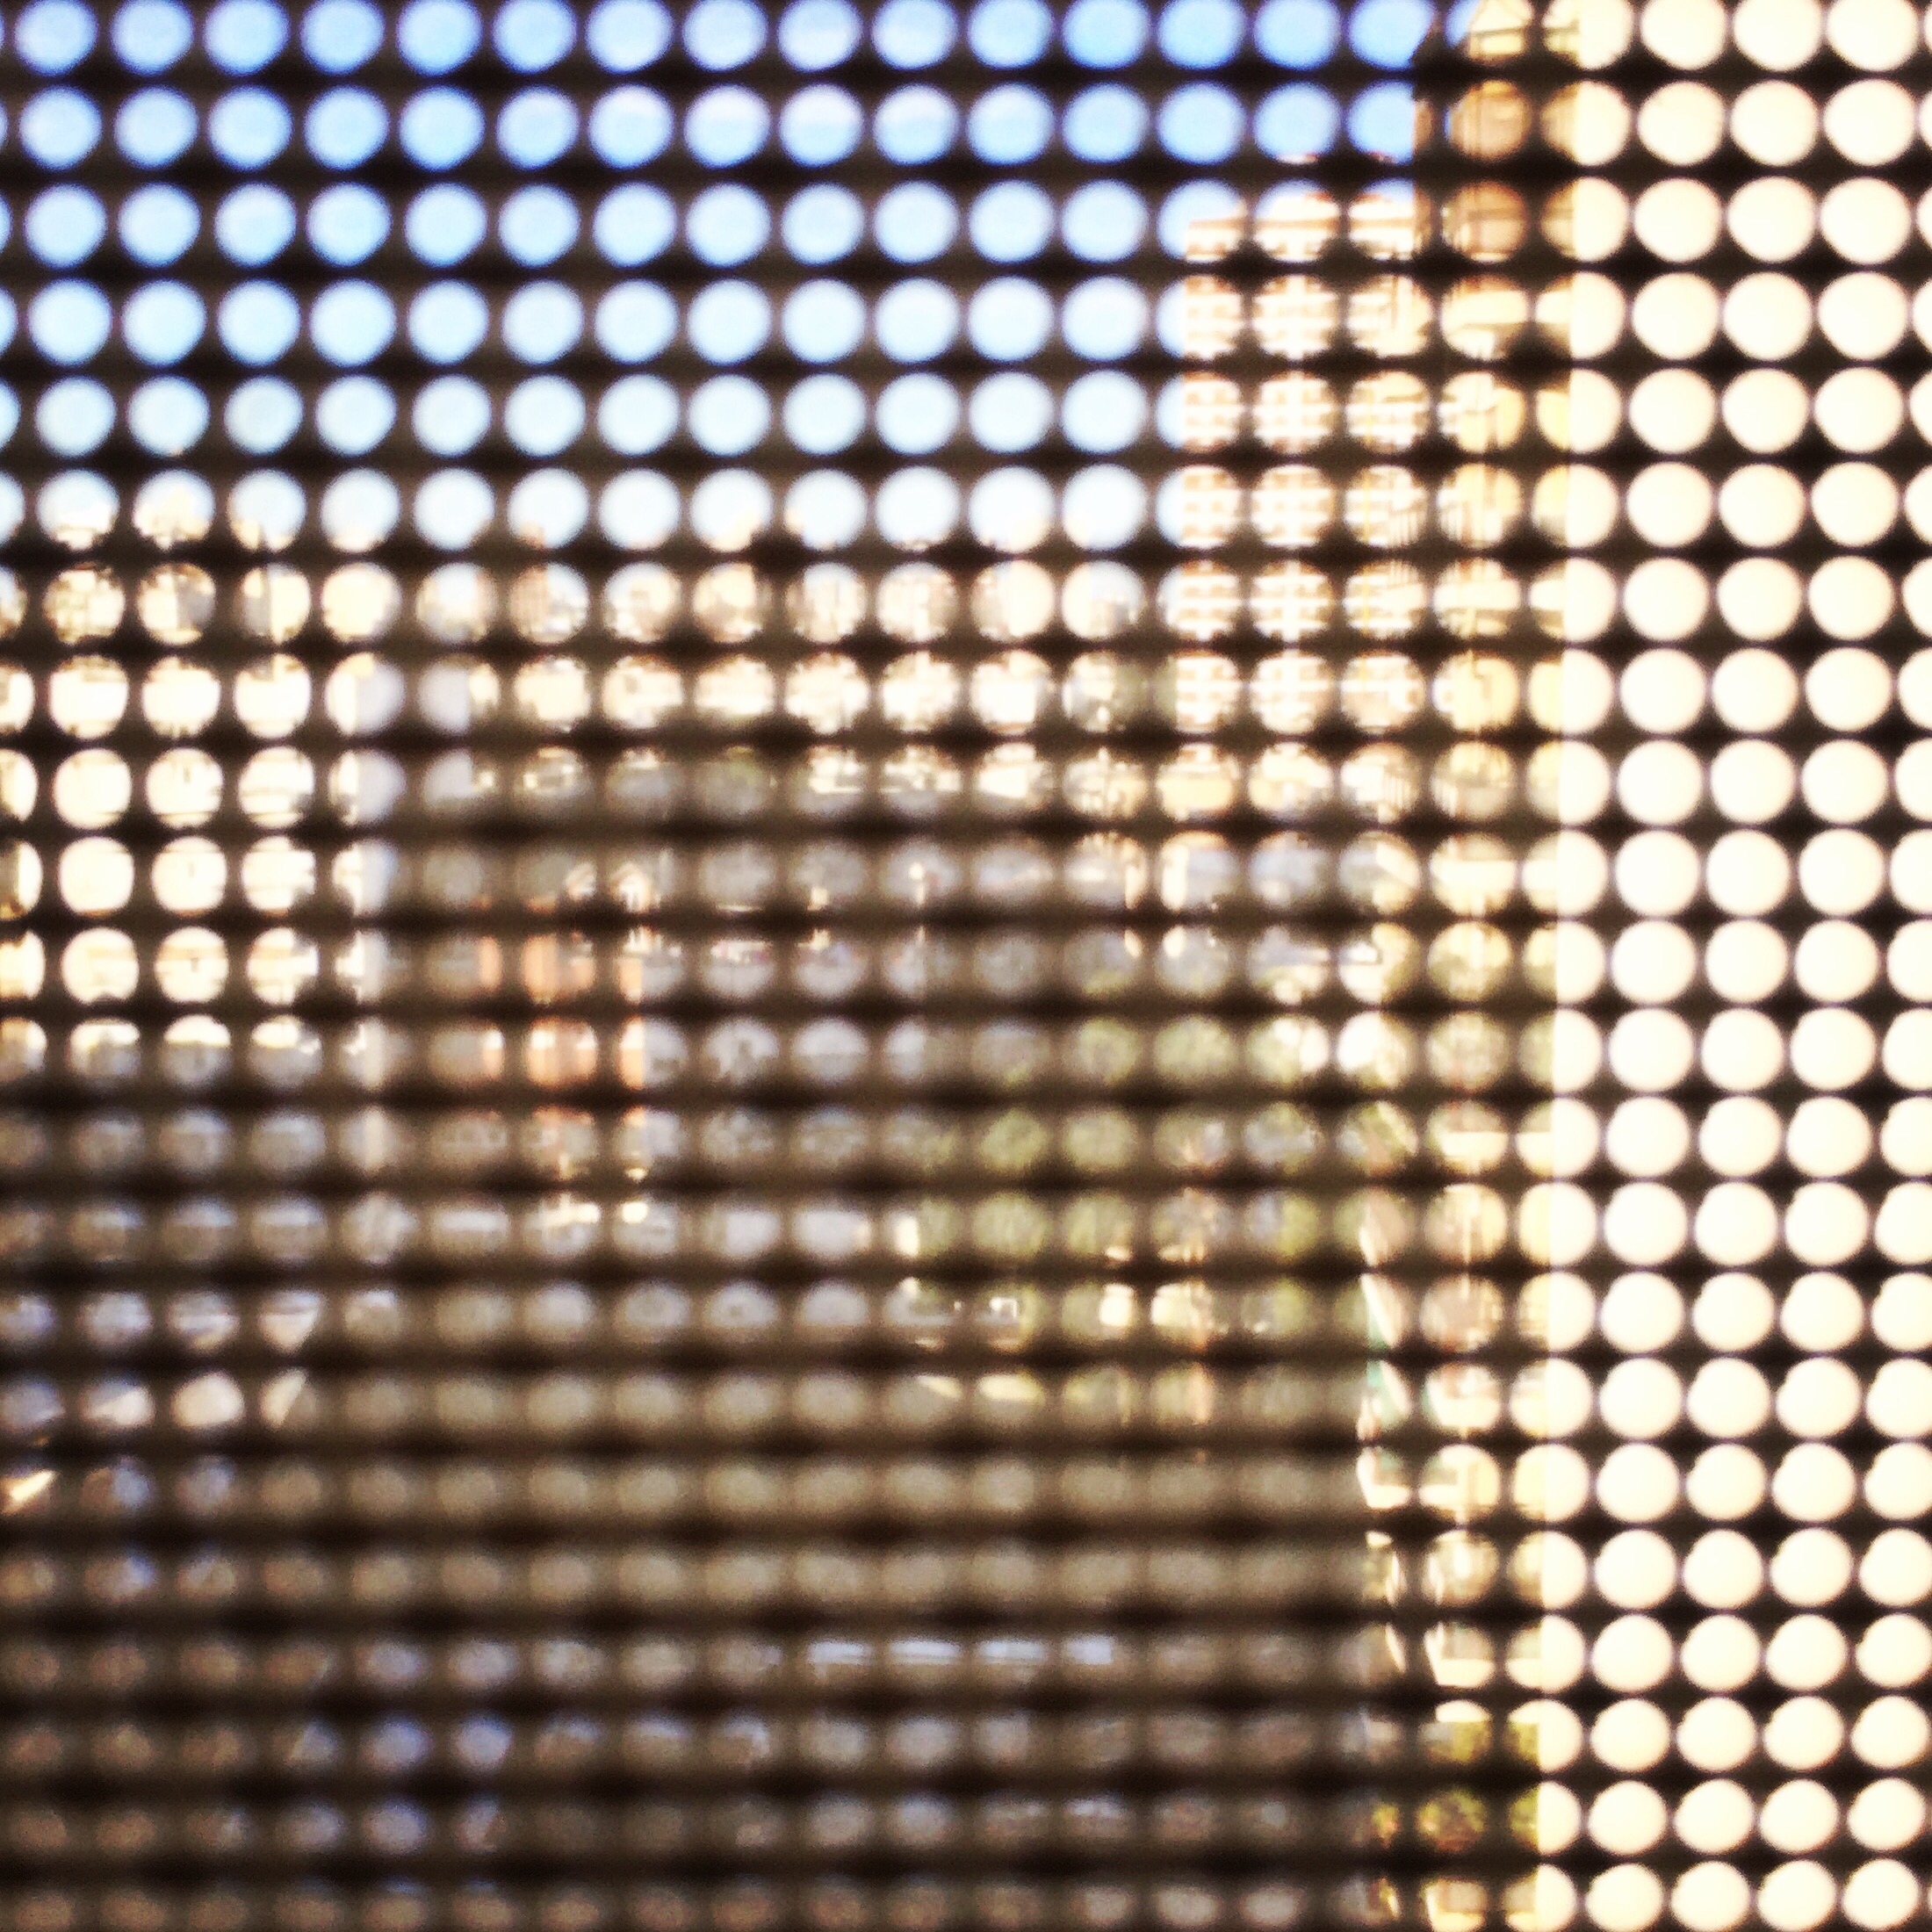
iphone, floor, pattern, line, lighting, circle, font, design, instagram, argentina, shape, iphoneography, project365, squareformat, rodrigoparedes, buenosaires, ar, 160378, 160378com, www160378com, iphone6plus, 173, flooring